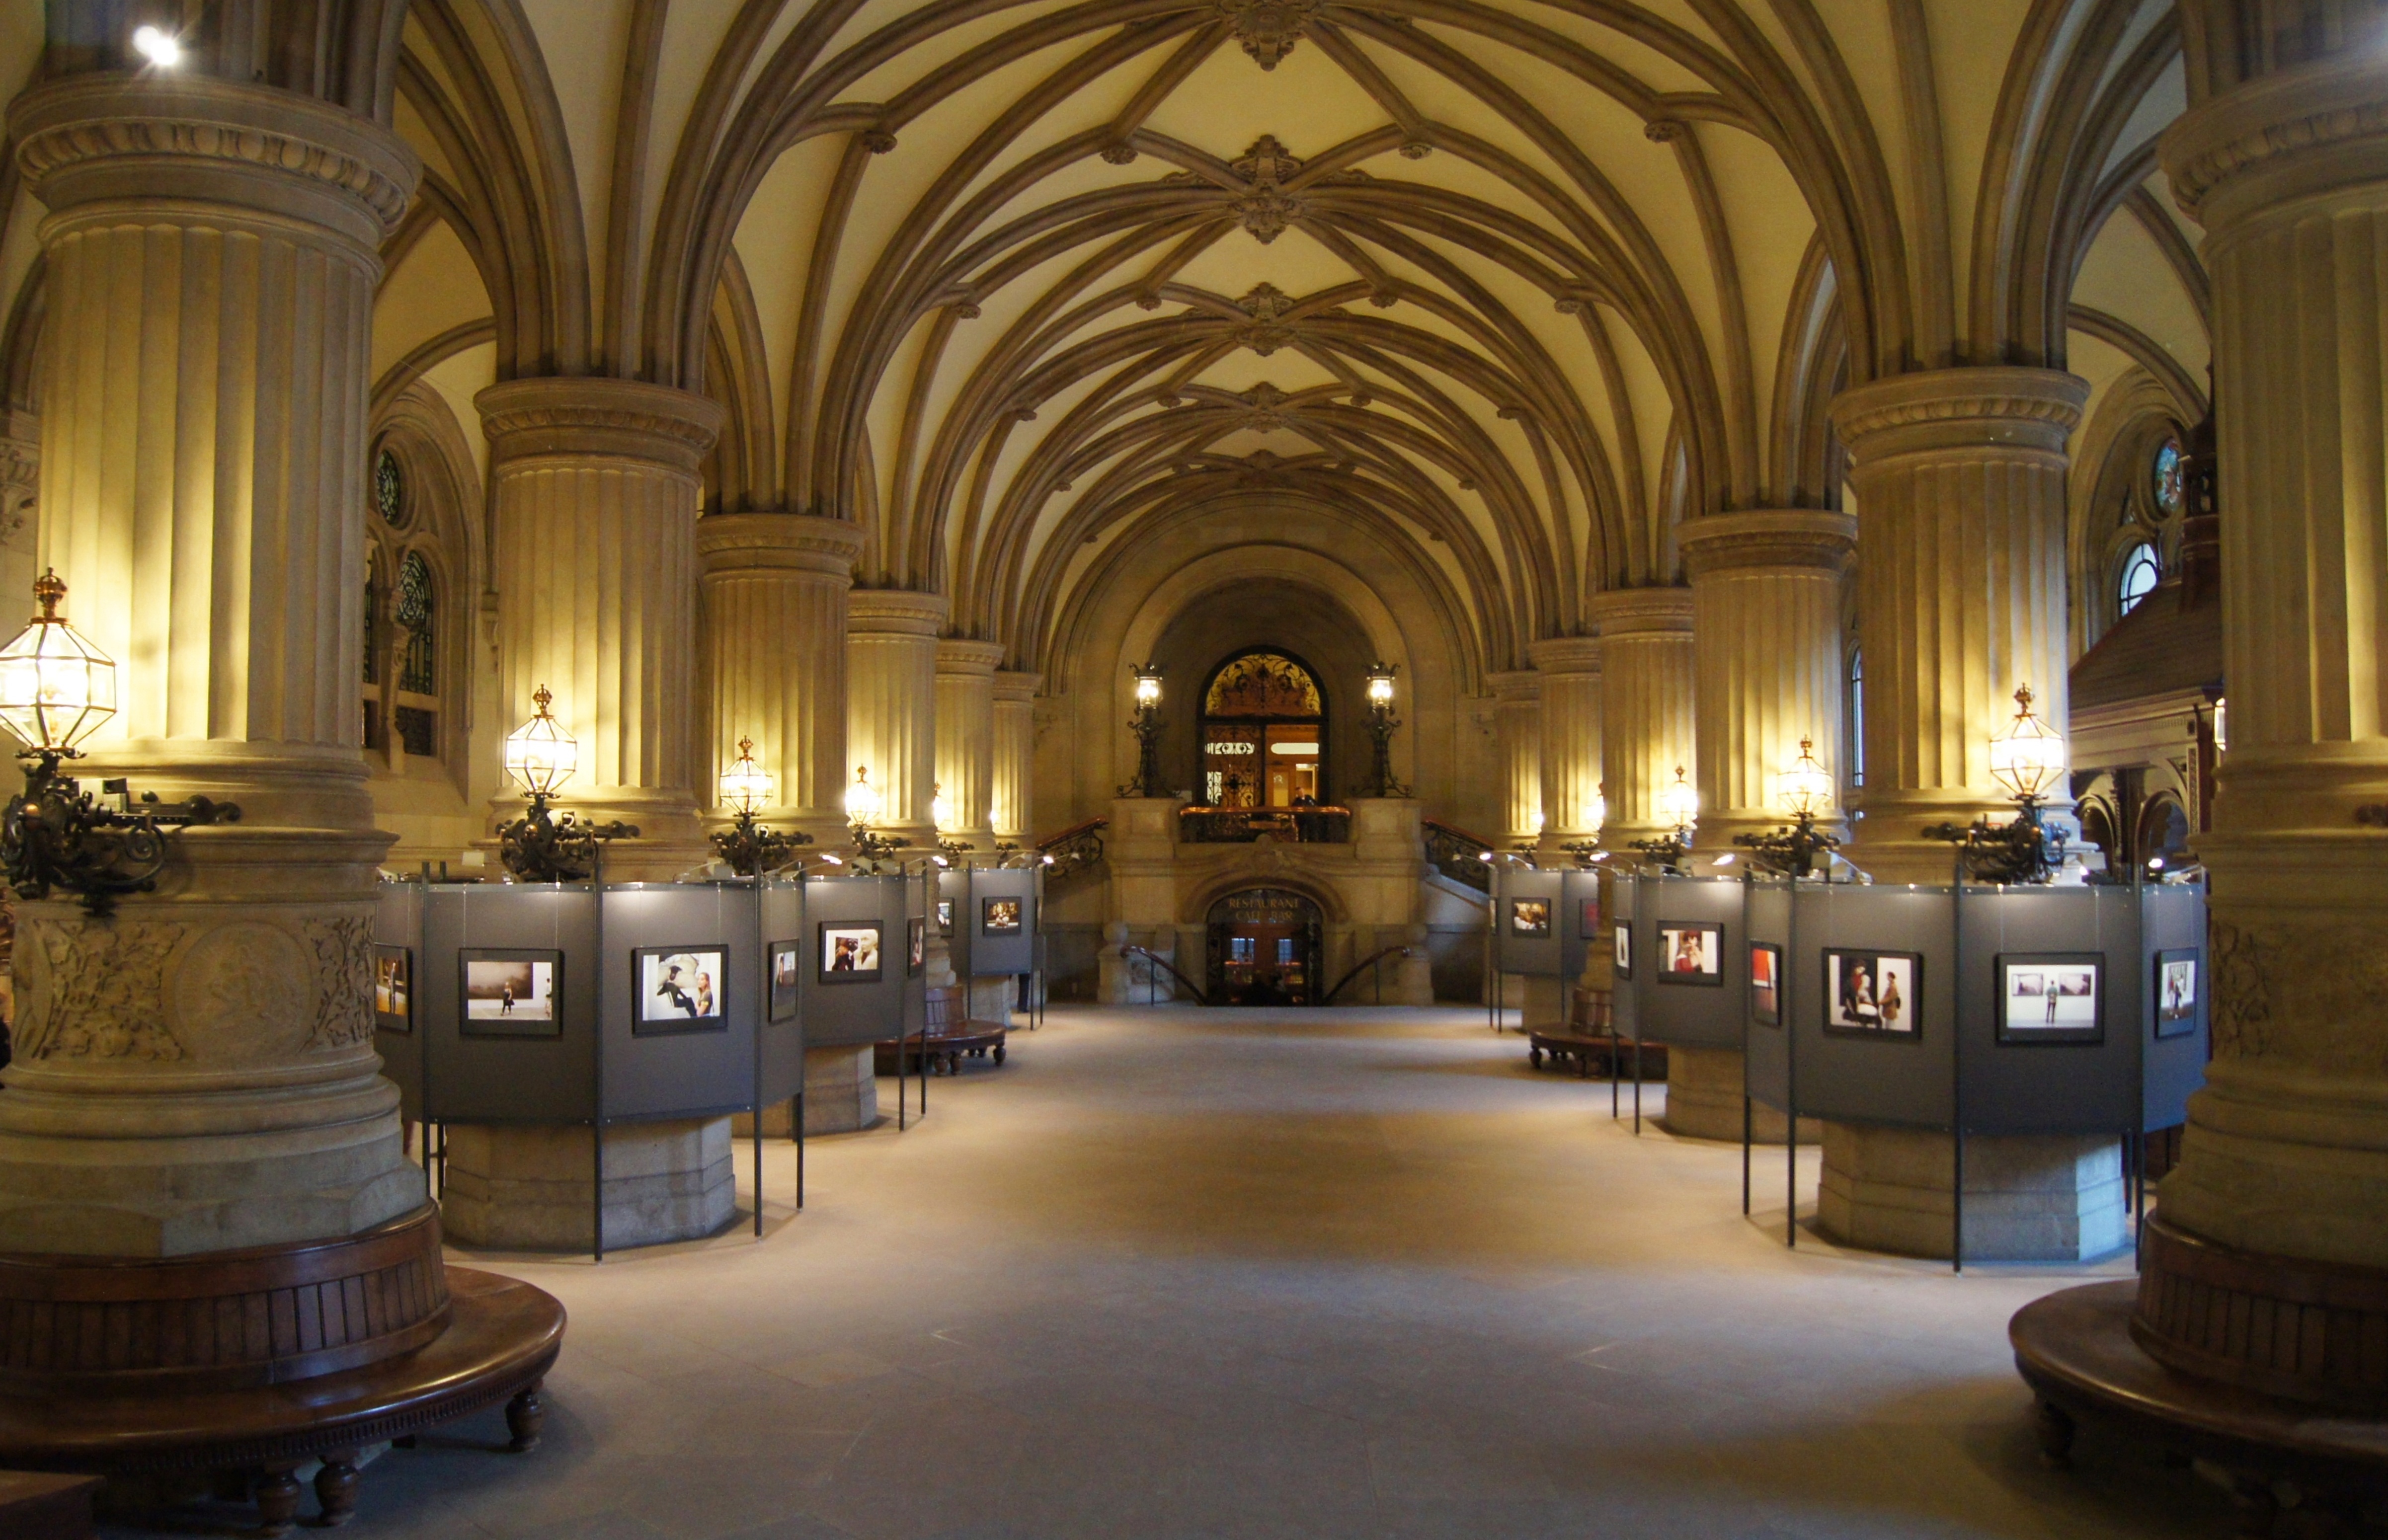
architecture, building, church, cathedral, chapel, place of worship, synagogue, basilica, estate, hamburg, columnar, town hall